Elizabeth Building

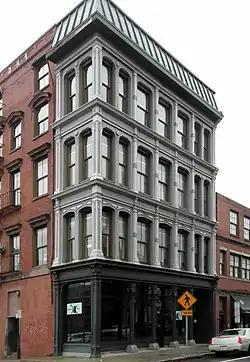

The Elizabeth Building is a historic commercial building at 100 North Main Street in the College Hill neighborhood of Providence, Rhode Island. The five-story masonry building was built in 1872 for noted local developer Rufus Waterman.